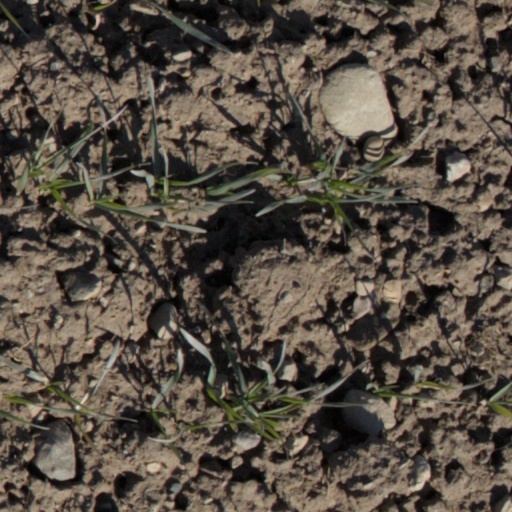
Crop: wheat